The Game Award for Game of the Year

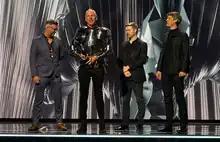
Larian Studios won Game of the Year for "Baldur's Gate 3" in 2023.

The Game Award for Game of the Year is an award presented annually by The Game Awards. It is given to a video game judged to deliver the best experience across creative and technical fields. The award is traditionally accepted by the game's directors or studio executives. The process begins with over 100 video game publications and websites, which collectively name six games as nominees. After the nominees are selected, the winner is chosen by a combined vote between the jury (90%) and public voting (10%).